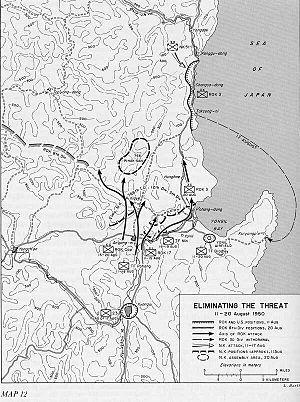
La bataille du périmètre de Busan oppose les forces armées de l'ONU à celles de la Corée du Nord. Elle se déroule du 4 août au 18 septembre 1950 et marque l'un des premiers grands engagements de la guerre de Corée. L'armée de l'ONU, au bord de l'effondrement, rassemble 140 000 soldats dans un périmètre restreint autour de Busan afin de résister et de contrer l'invasion de l'armée nord-coréenne, forte de 98 000 hommes.